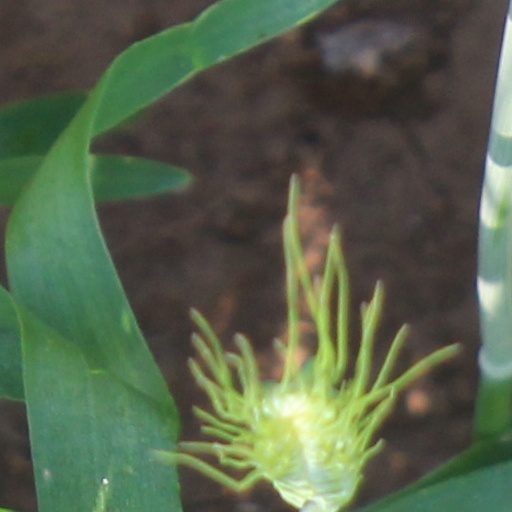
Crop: wheat